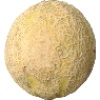
Label: Cantaloupe 2